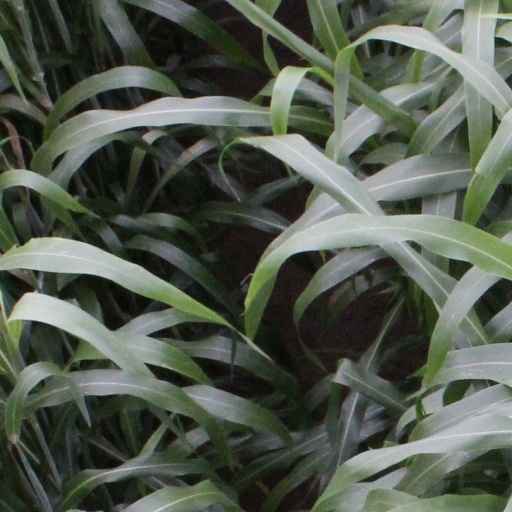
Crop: sorghum